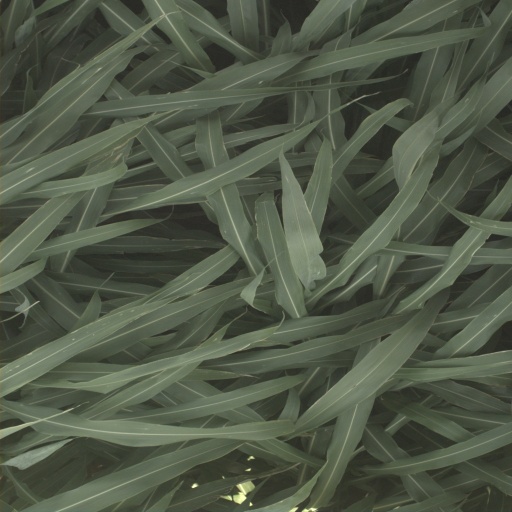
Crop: sorghum